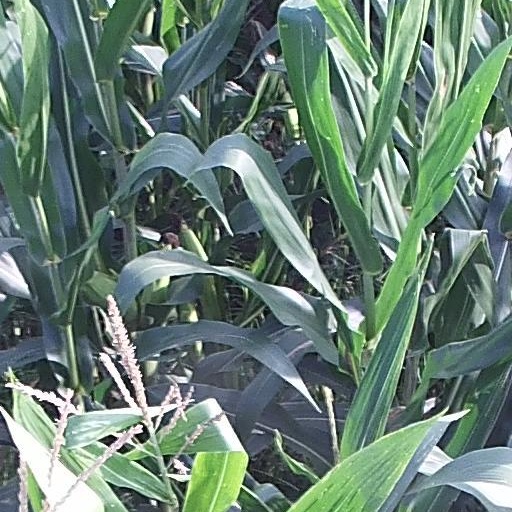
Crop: maize; corn